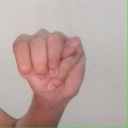
अक्षर: म